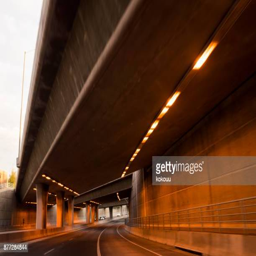
run through the light and the road .